Gaston III, Count of Foix

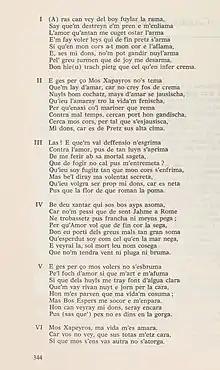
The "canso" written by Fébus which enabled him to win the "Consistoire de la gaie science", ancestor of the Académie des Jeux Floraux.<a href="https%3A//gallica.bnf.fr/ark%3A/12148/bpt6k96597174/f65.item">Traduction

Fébus build a vast network of fortifications during his reign. At the end of his life, the prince controlled some forty fortresses along the Pyrénées, from Soule to Foix. A passage from a motet describes: "This country is surrounded by towers that rise high in the sky [...] Admirable domain of the bull. The mother cow protects this garden with her horns. May the hand of the reckless man, O mother, wounded by your horns, turn away from the right place to enter it". This network was heterogeneous because Fébus inherited most of the constructions. He had this endowment reorganized and consolidated, particularly between 1372 and 1378 with the Château de Pau, which for Fébus represented the center of his defensive system to the east of Béarn. Among the constructions carried out under his supervision, Morlanne and Montaner are the two most complete examples. The use of brick instead of the traditional cut stone is the most characteristic element of Febusian constructions, it was inspired by the Palace of the Kings of Majorca in Perpignan and the Bellver Castle in the Balearic Islands, where its architect, Sicard de Lordat, was trained.